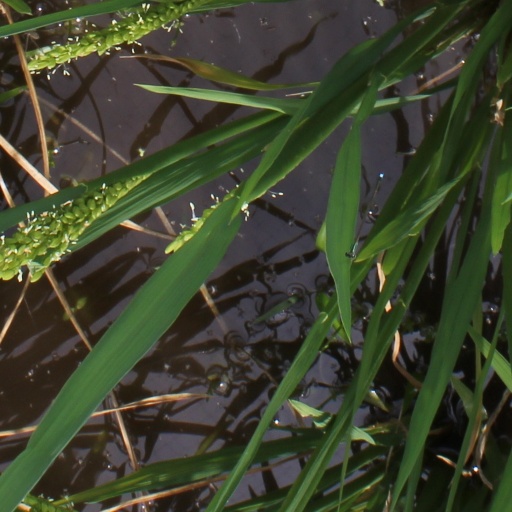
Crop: rice